Tropical cyclones and climate change

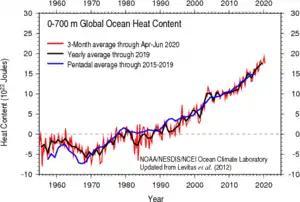
Global ocean heat content in the top 700 m of the ocean

Based on satellite imagery, the Dvorak technique is the primary technique used to estimate globally the tropical cyclone intensity.